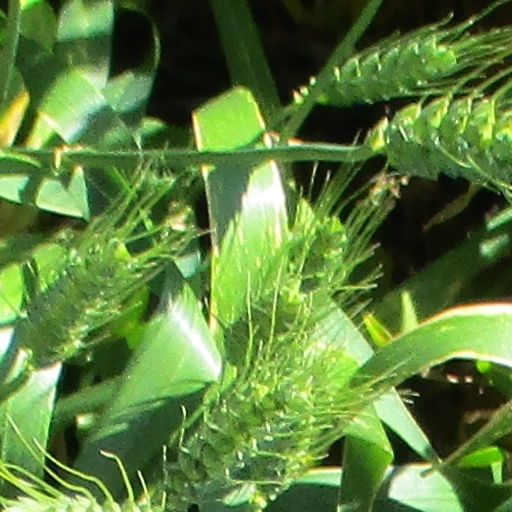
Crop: wheat